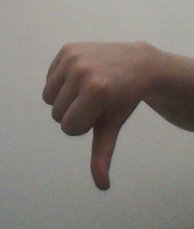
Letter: waw